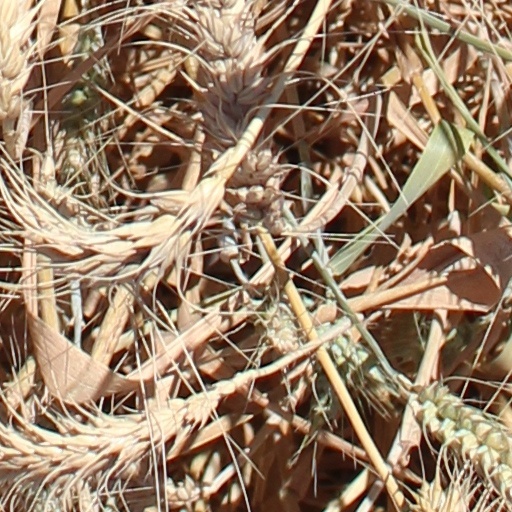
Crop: wheat